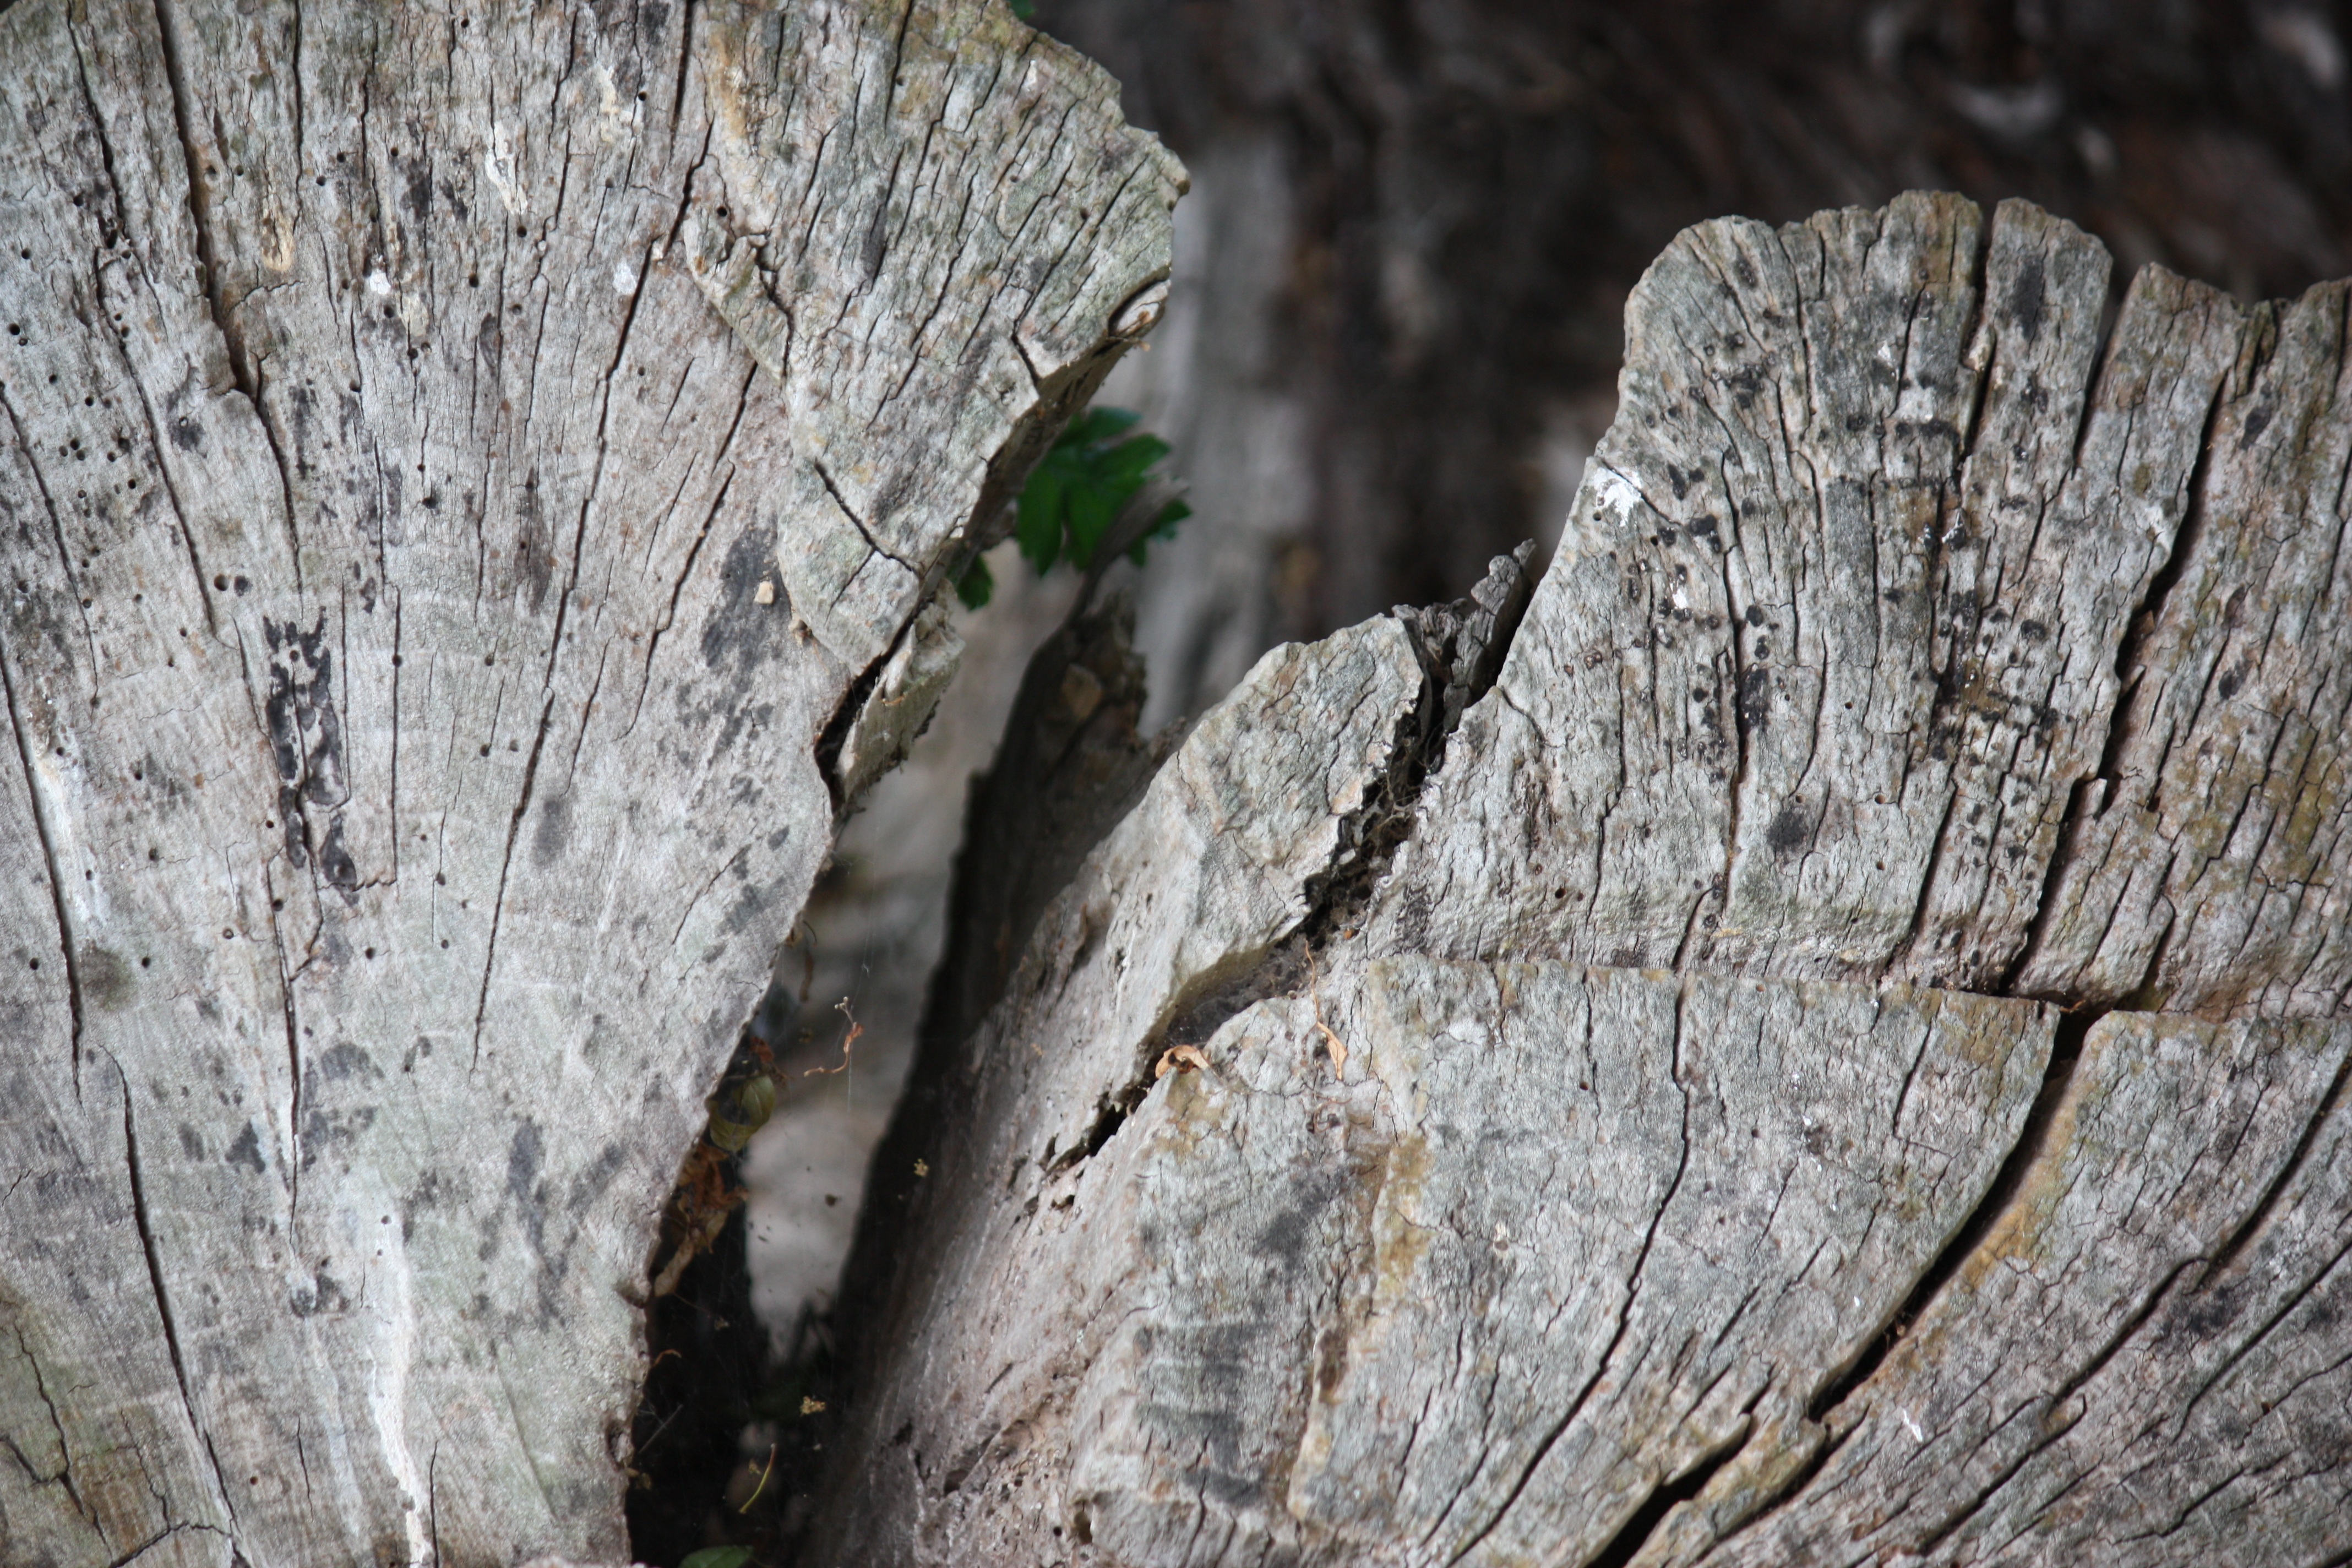
tree, nature, rock, branch, plant, wood, leaf, flower, trunk, old, formation, dry, soil, flora, cracked, geology, gnarled, cracks, woody plant